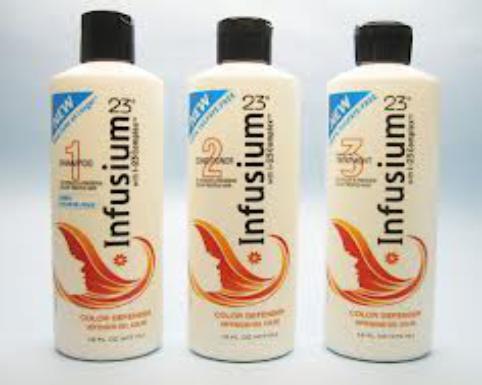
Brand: Infusium 23
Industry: Necessities